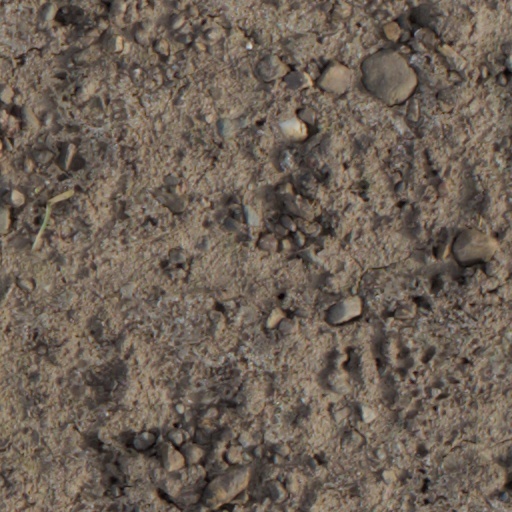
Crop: wheat